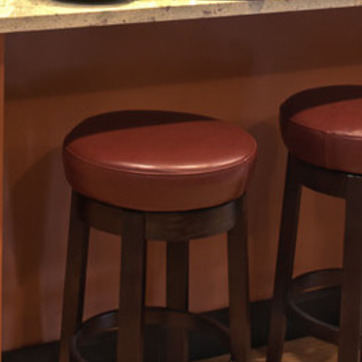
Material: leather